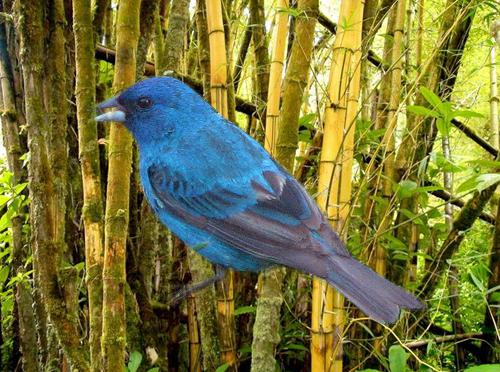
Bird species: Indigo_Bunting
Bird type: landbird
Background: land